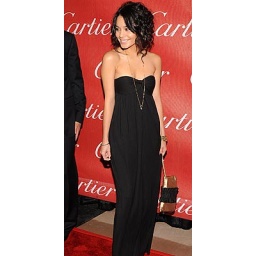
Vanessa Hudgens rocks in a strapless dress